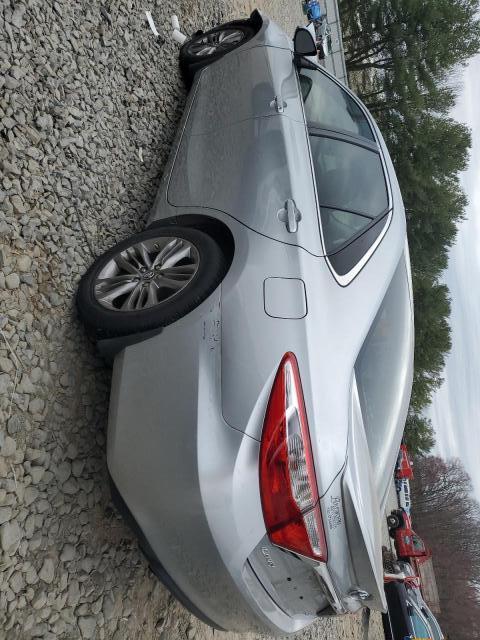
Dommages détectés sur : aile avant gauche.
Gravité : mineur